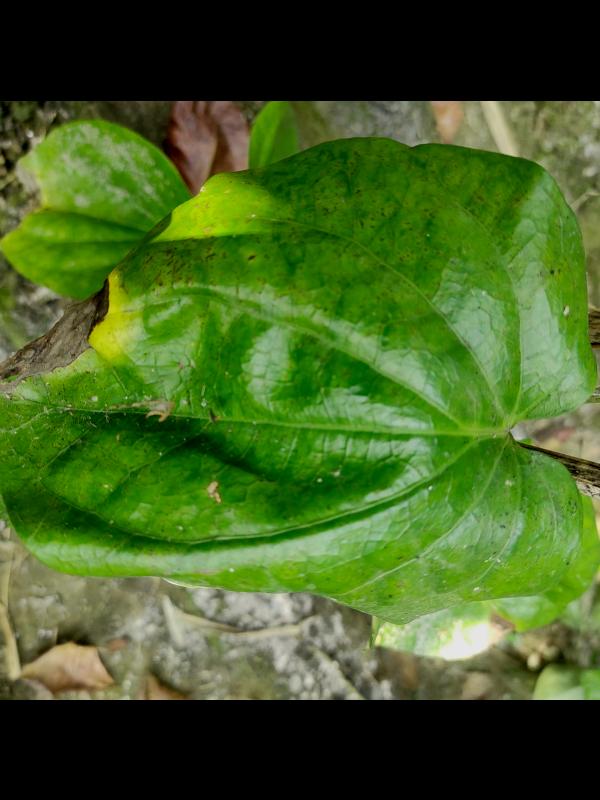
Label: Fungal_Brown_Spot_Disease